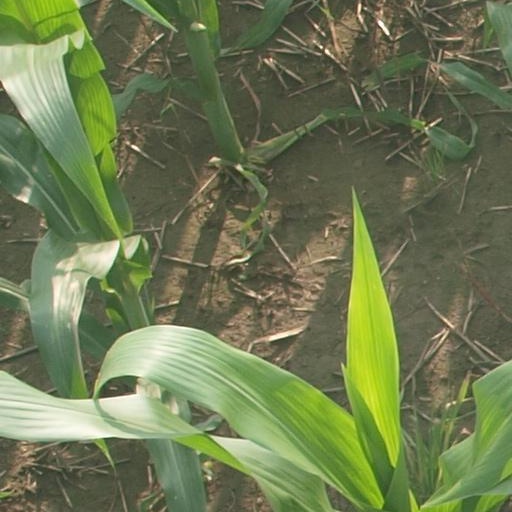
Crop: maize; corn